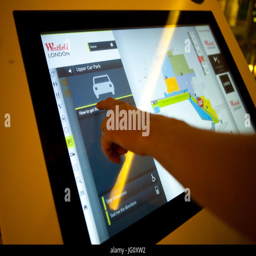
a man using a computer to find car park